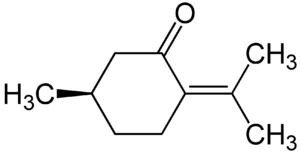
La menthe odorante ou menthe à feuilles rondes est une plante herbacée de la famille des Lamiacées.